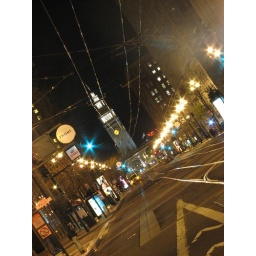
at the top of market street near the embarcadero - financial district, san francisco, california